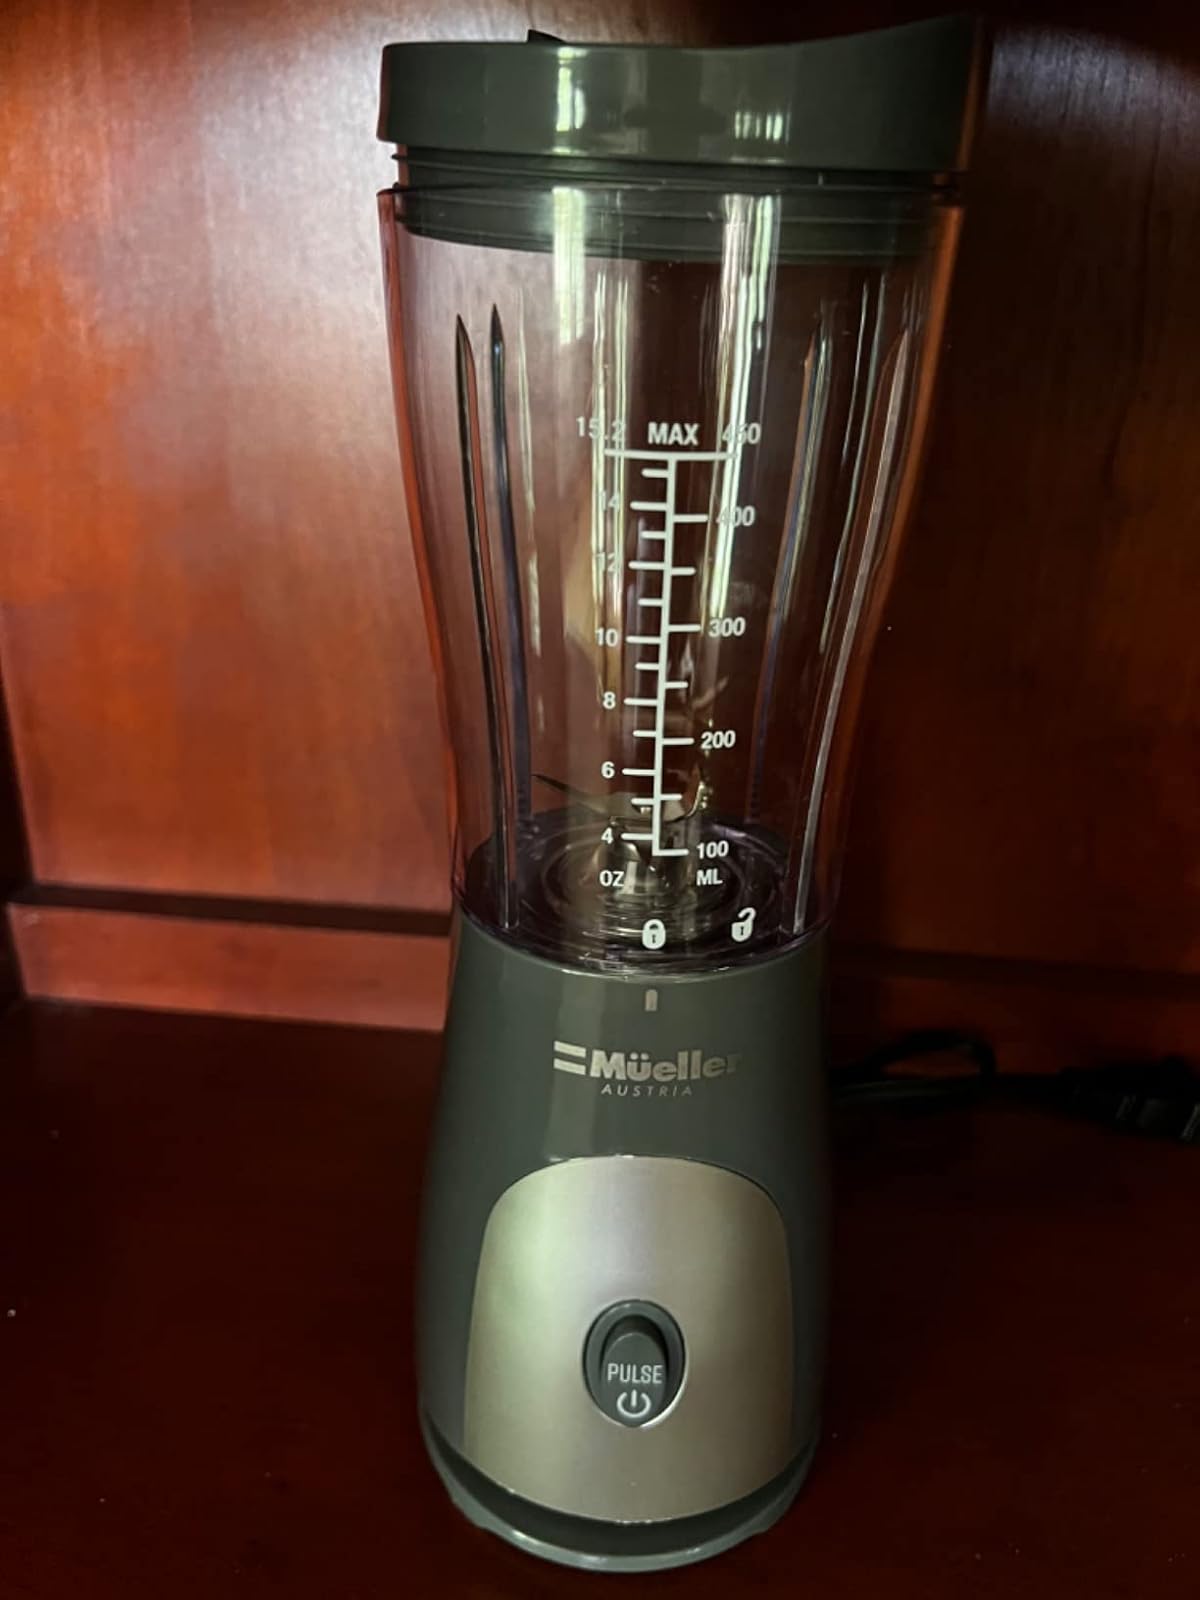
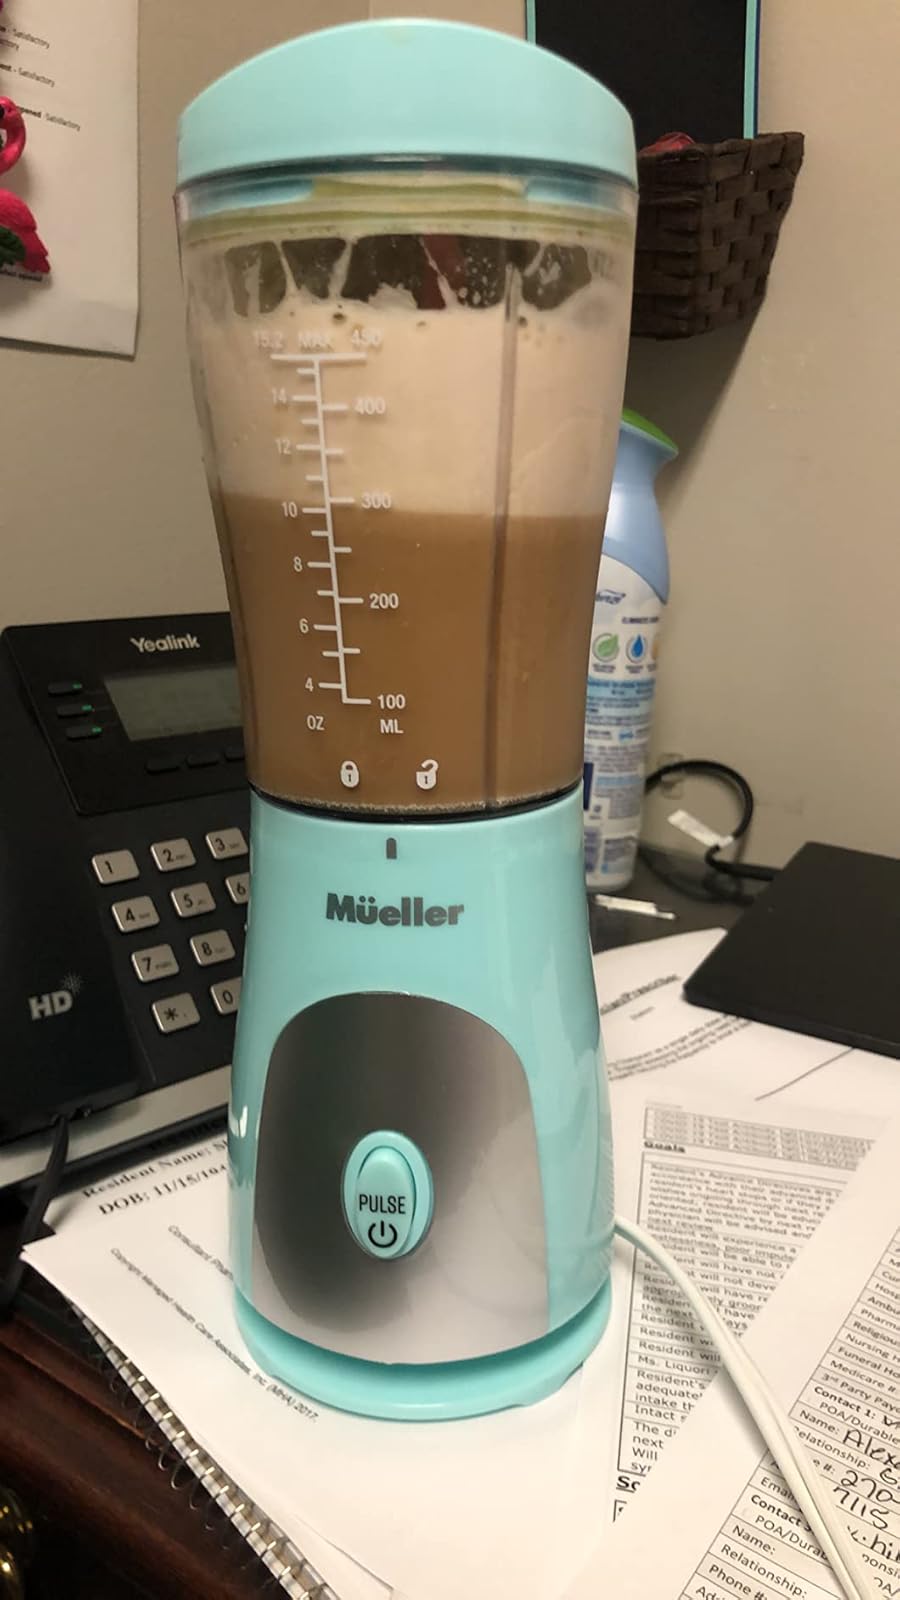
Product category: items_blender
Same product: no